Mokhtar Belmokhtar

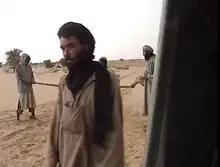
Mokhtar around 2010

Mokhtar Belmokhtar (1 June 1972 – November 2016), also known as Khalid Abu al-Abbas, the One-Eyed, Nelson, Mr. Marlboro and the Uncatchable, was an Algerian leader of the group Al-Murabitoun, former military commander of Al-Qaeda in the Maghreb, smuggler and weapons dealer. He was twice convicted and sentenced to death "in absentia" under separate charges in Algerian courts: in 2007 for terrorism and in 2008 for murder. In 2004, he was sentenced to life imprisonment in Algeria for terrorist activities.